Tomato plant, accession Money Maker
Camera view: tilt-top (135 deg); turntable rotation: 120 degrees
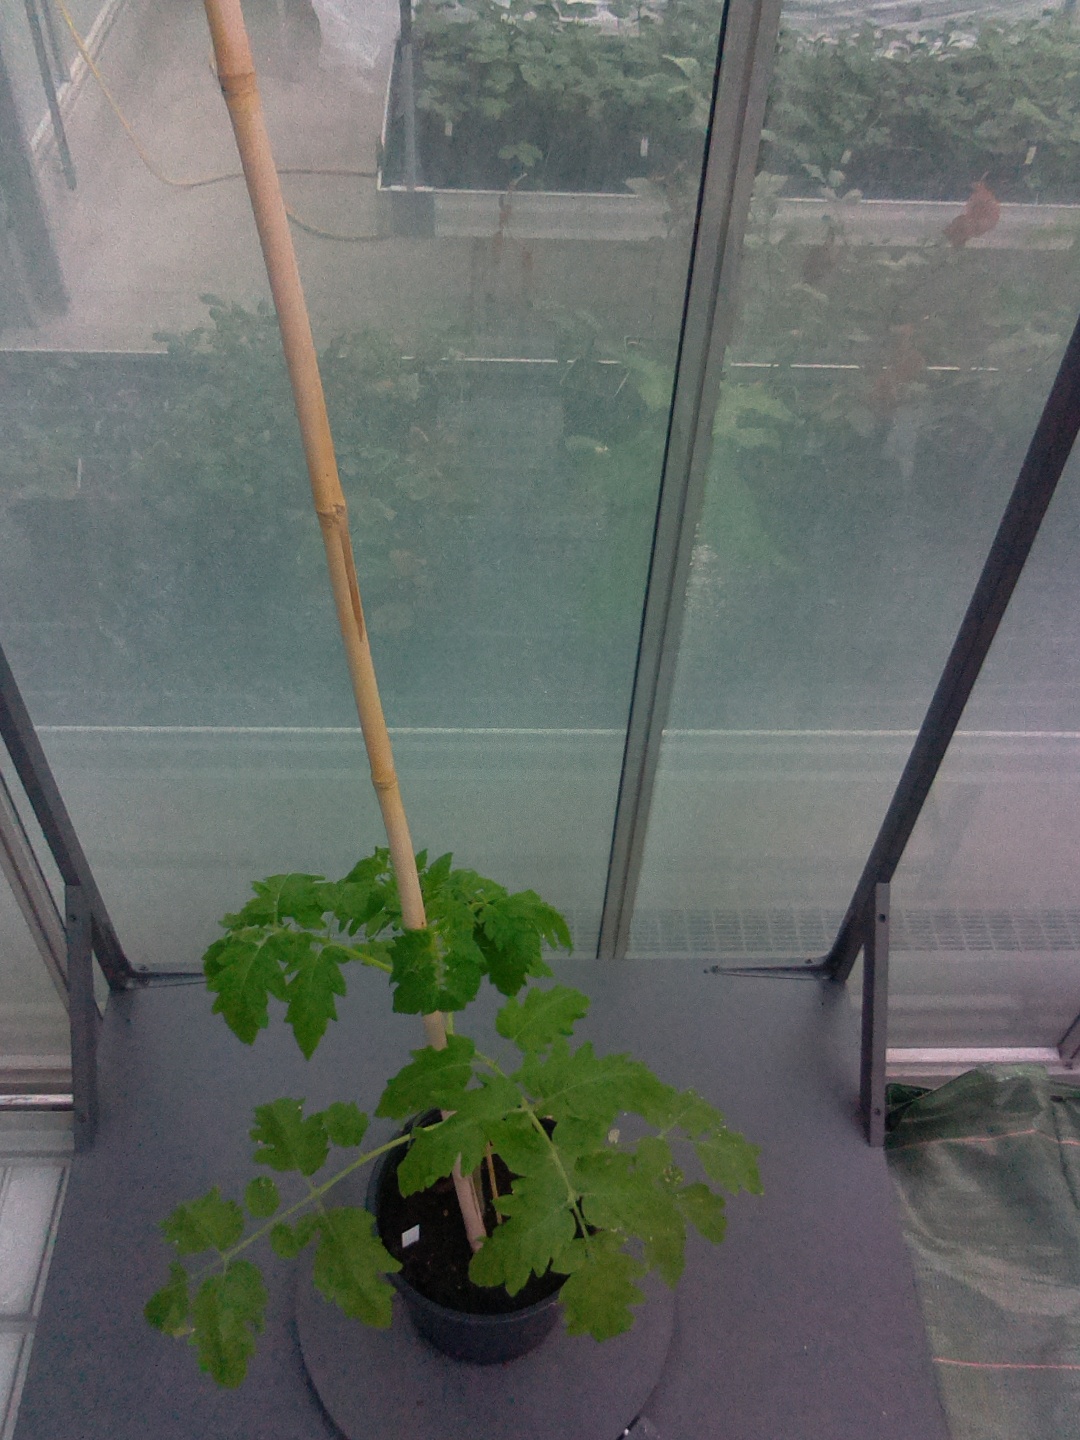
BBCH growth stage 14: 8 of true leaves visible